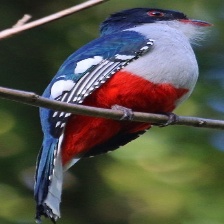
Species: CUBAN TROGON
Scientific name: PRIOTELUS TEMNURUS